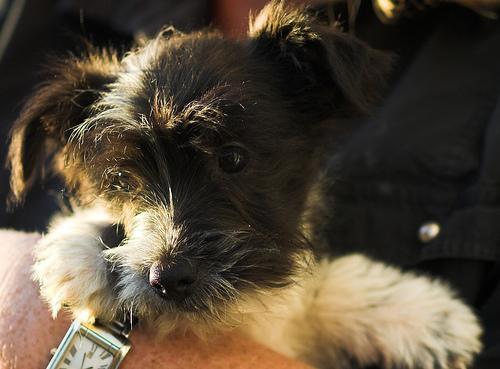
Norfolk_terrier